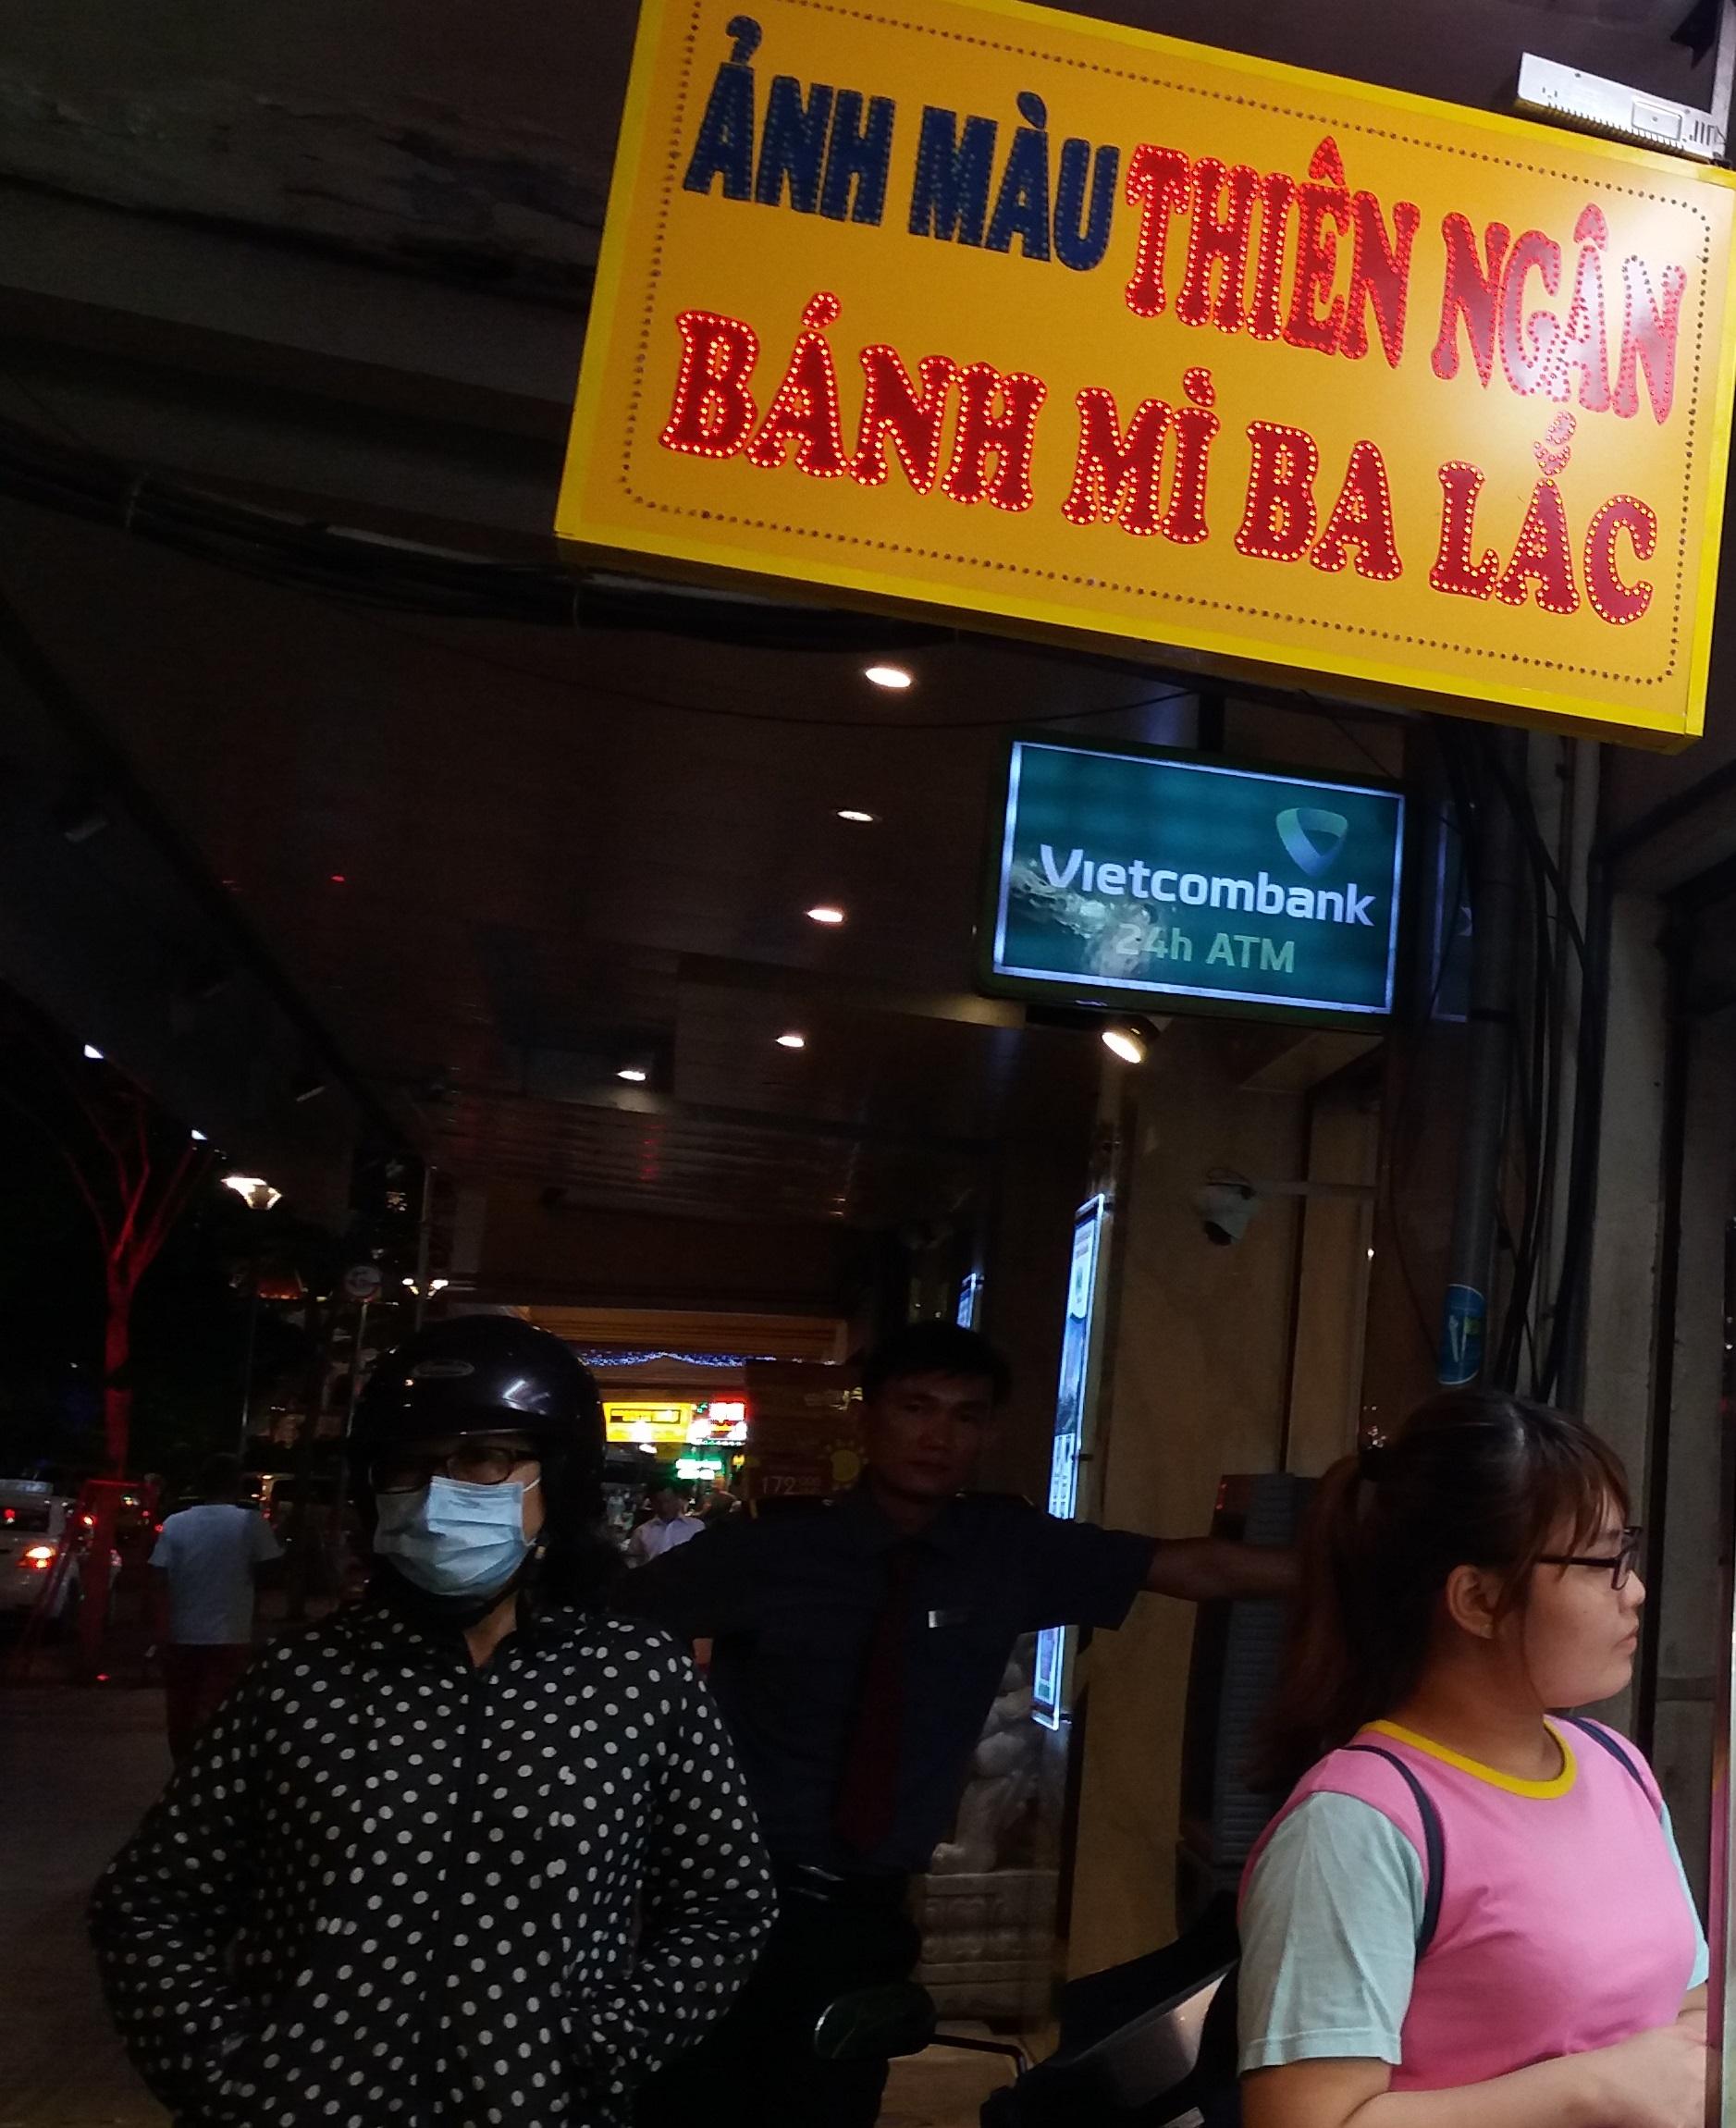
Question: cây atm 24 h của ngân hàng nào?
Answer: của vietcombank